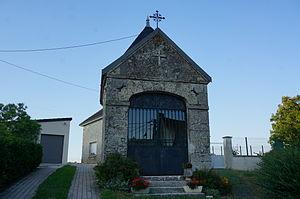
Chapelle Théodulphe à Trigny.
Trigny est une commune française située dans le département de la Marne en région Grand Est.